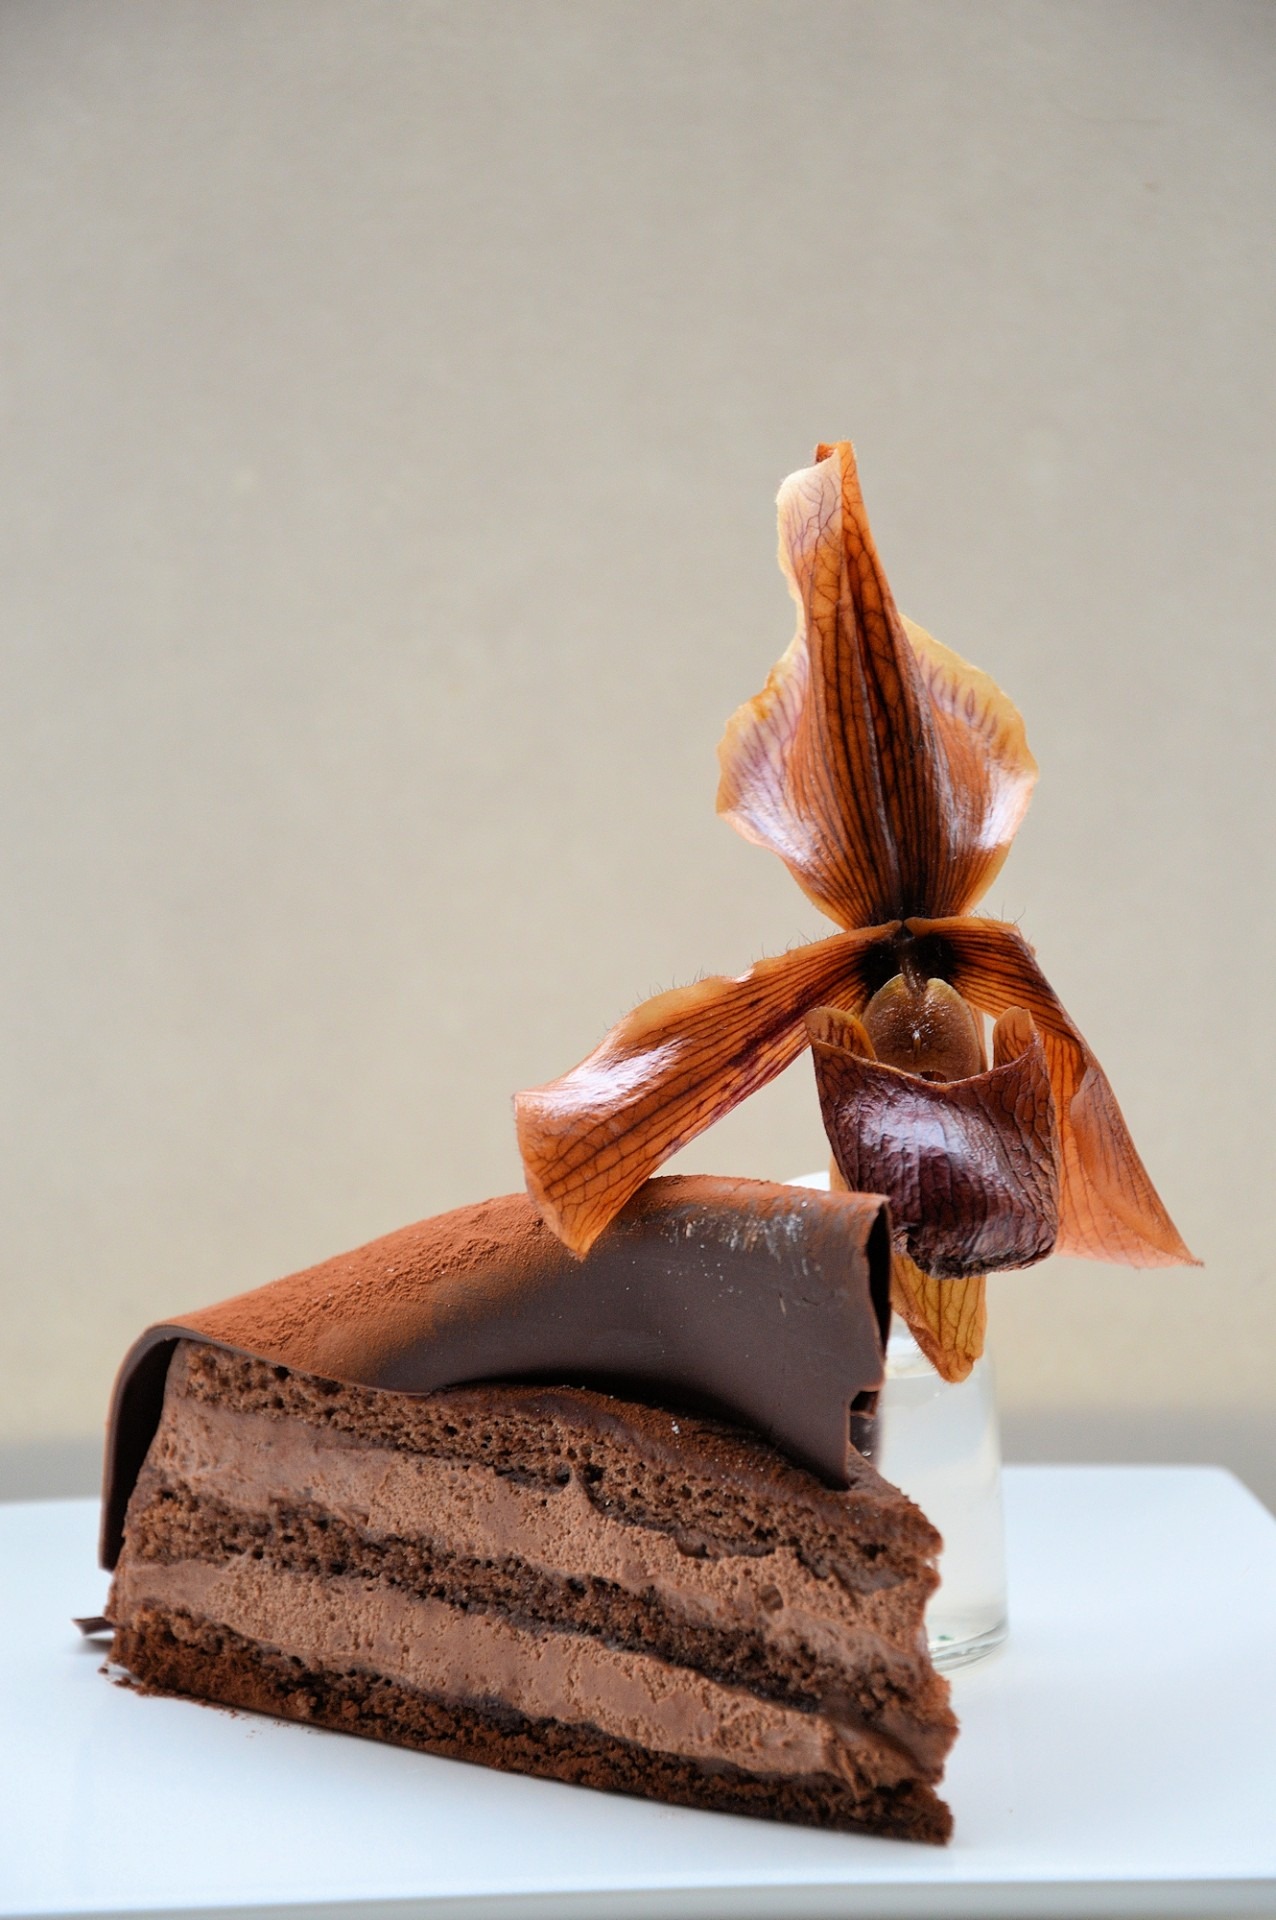
sweet, flower, decoration, food, produce, chocolate, dessert, cuisine, cream, delicious, cake, chocolate cake, icing, passion, baked goods, flavor, unhealthy, buttercream, snack food, chocolate brownie